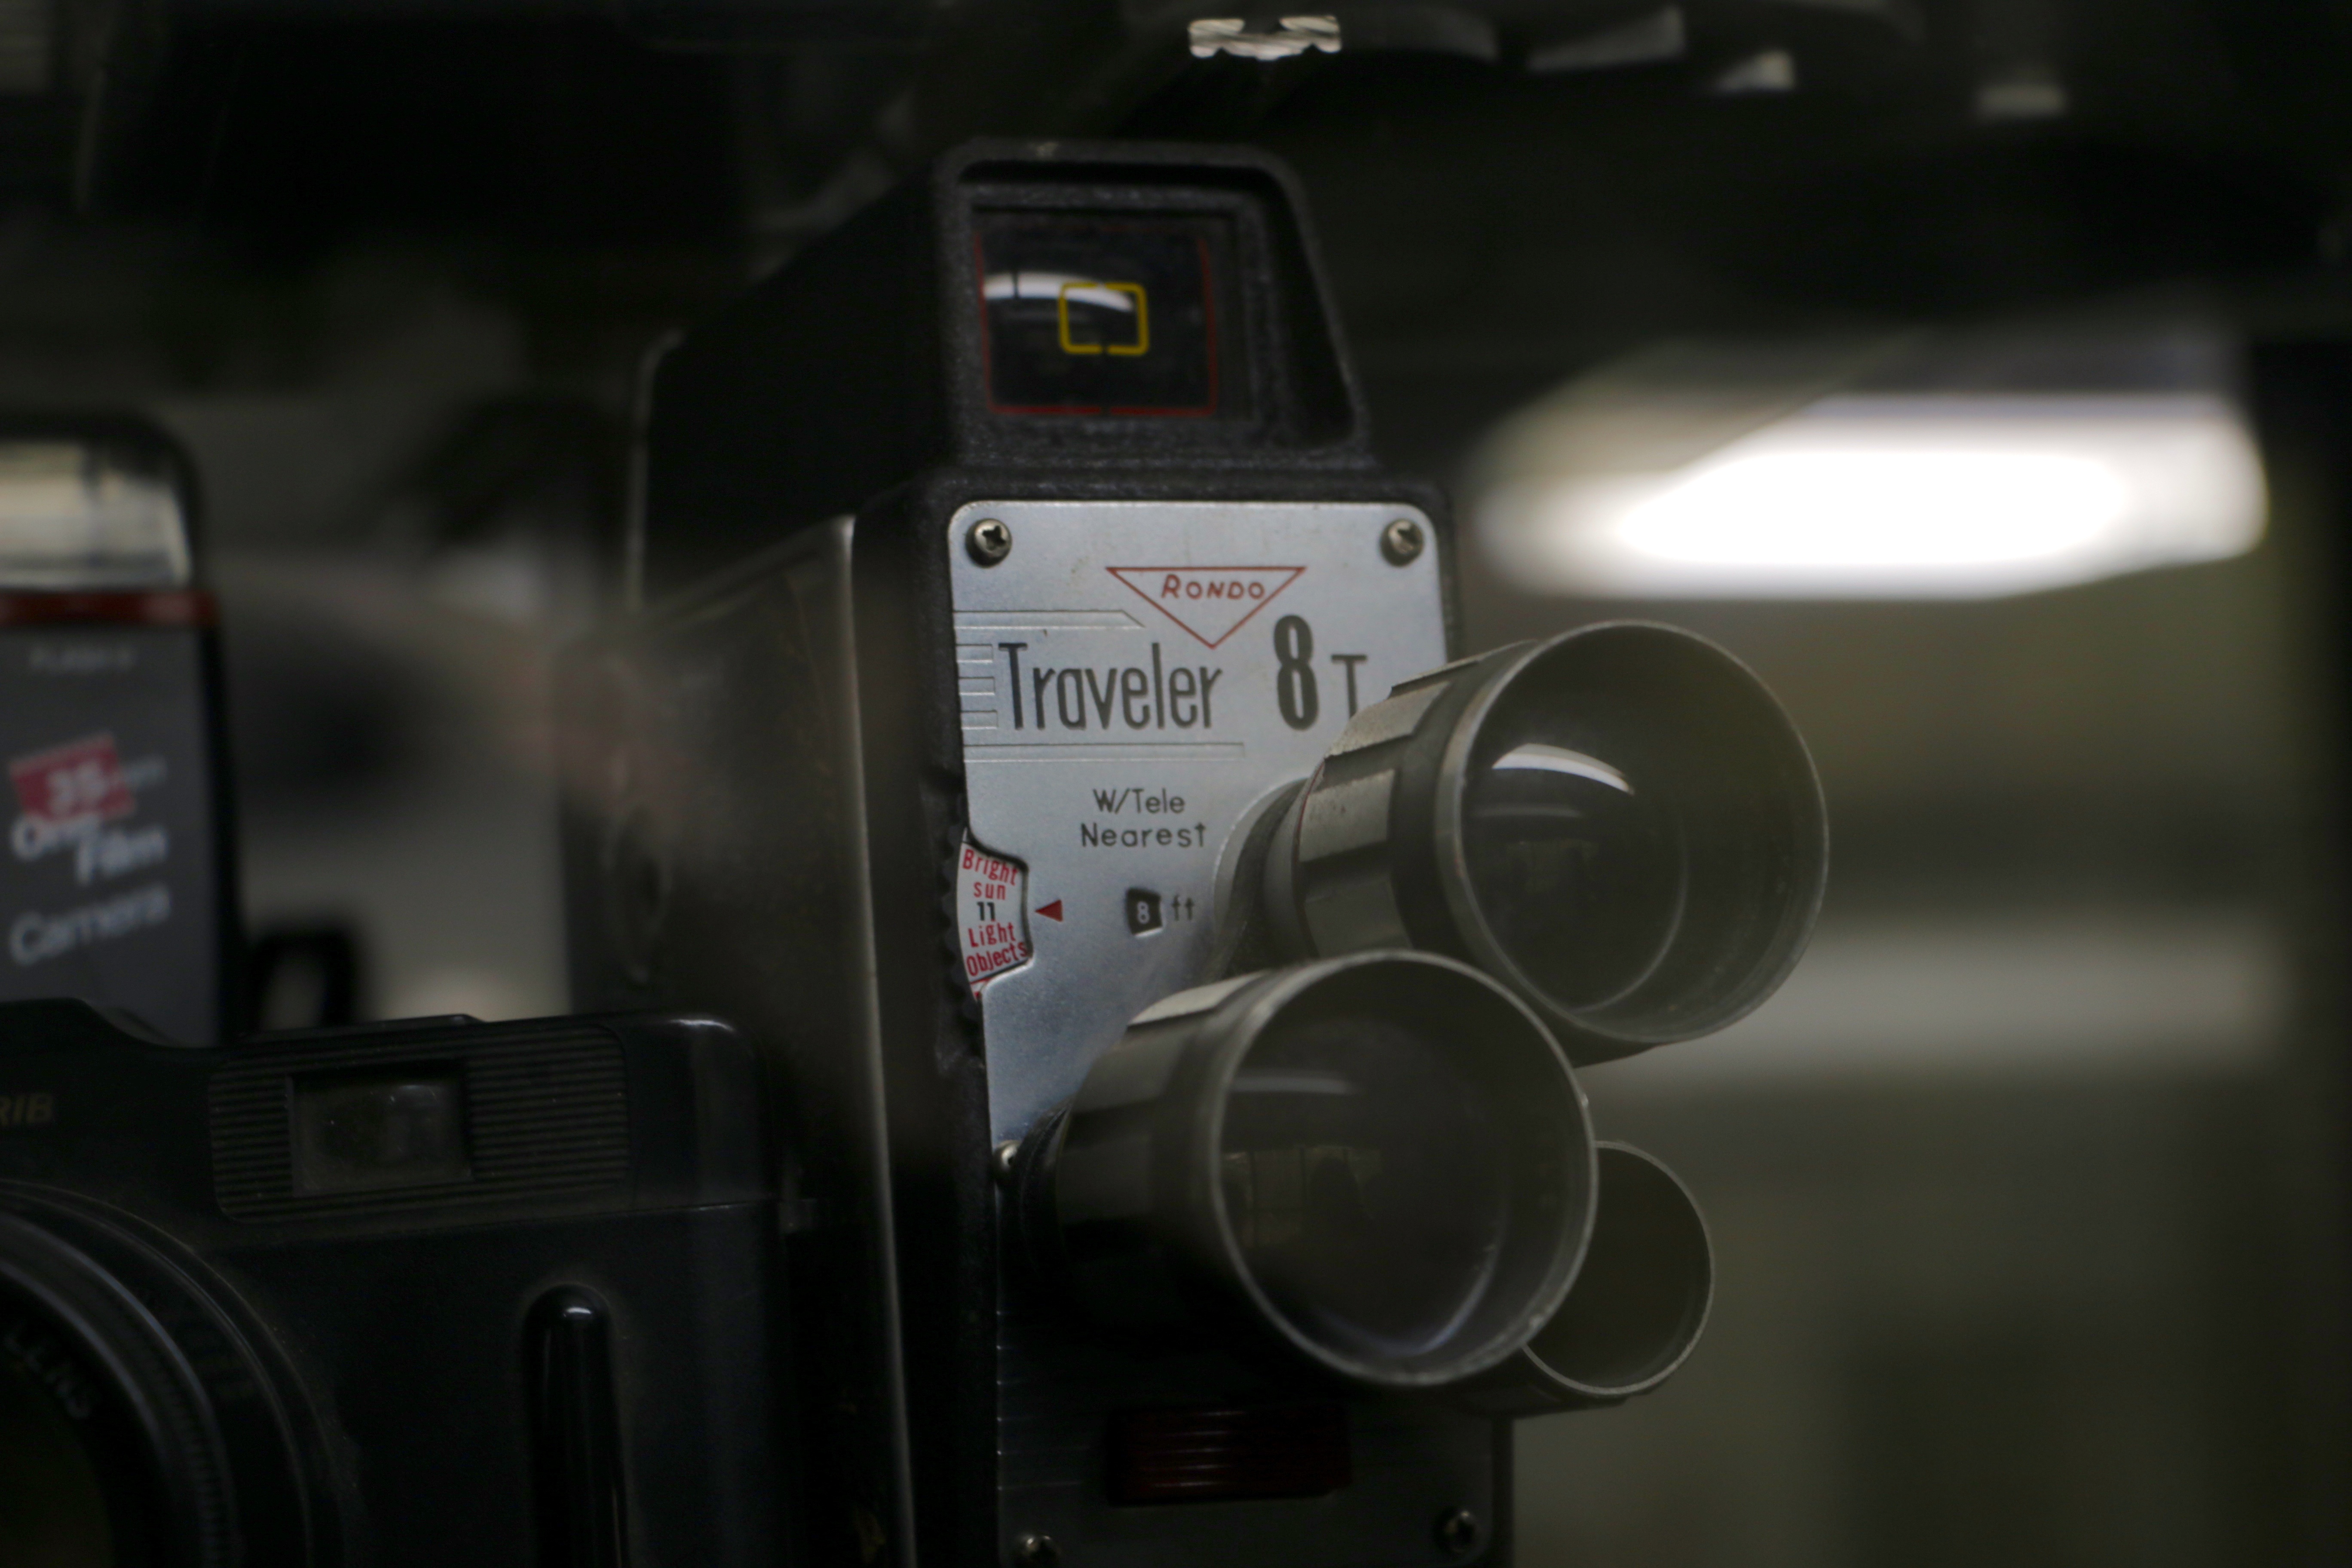
camera, wheel, reflex camera, digital camera, electronics, digital slr, single lens reflex camera, cameras optics